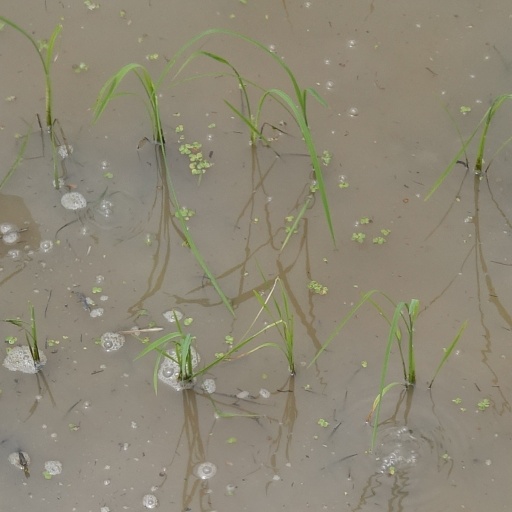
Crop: rice